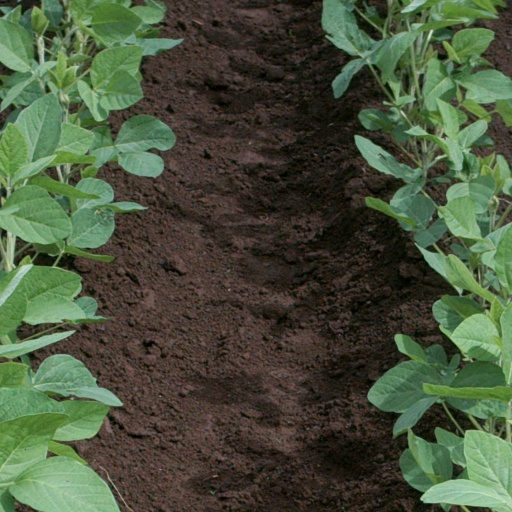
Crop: soybean